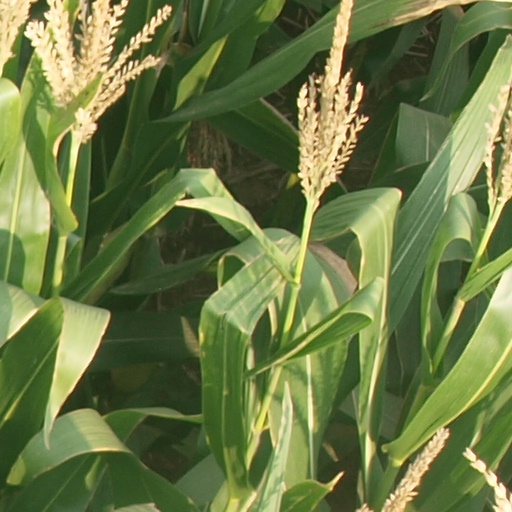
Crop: maize; corn